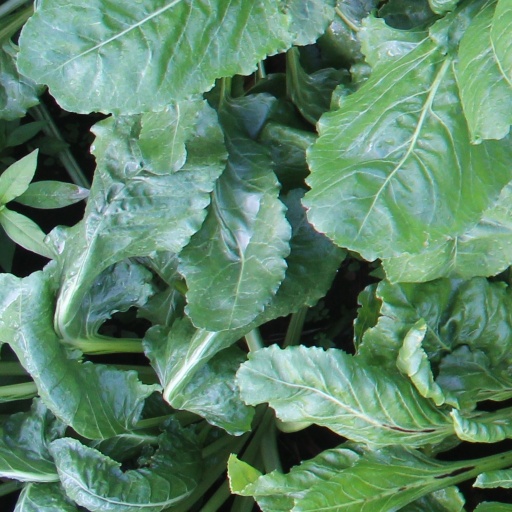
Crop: sugar beet